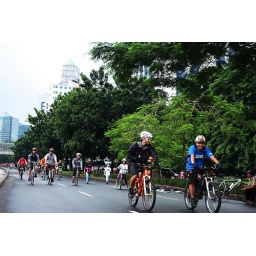
Sudirman road, the main road in Jakarta during car free day